Iolaus poecilaon

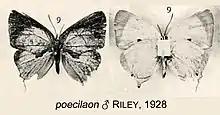

Iolaus poecilaon, the intense sapphire, is a butterfly in the family Lycaenidae. It is found in Nigeria, Cameroon, the Republic of the Congo, the Democratic Republic of the Congo, Uganda, Tanzania and Zambia. The habitat consists of forests.